Transgender history

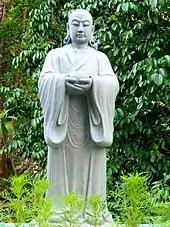
Some Thais say Ananda was a kathoey in many previous lives.

Indonesia has a trans-/third-gender category of people called "waria". It has been estimated that there are over 7 million "waria" in the Indonesian population of 240-260 million people.